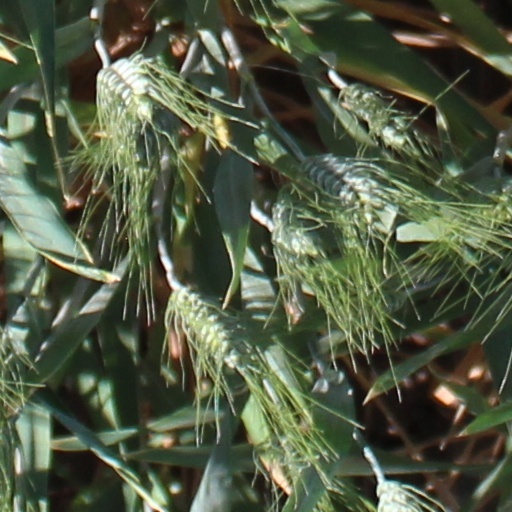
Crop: wheat